Sneeze Achiu

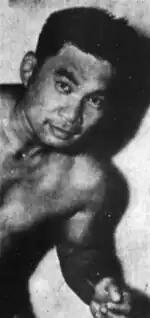
Achiu, circa 1938

Walter Tin Kit "Sneeze" Achiu (Chinese: 徐天杰) (August 3, 1902March 21, 1989) was an American football player of Chinese descent. He was a graduate of The Kamehameha Schools and Saint Louis College (now Saint Louis School) in Honolulu, Hawaii.